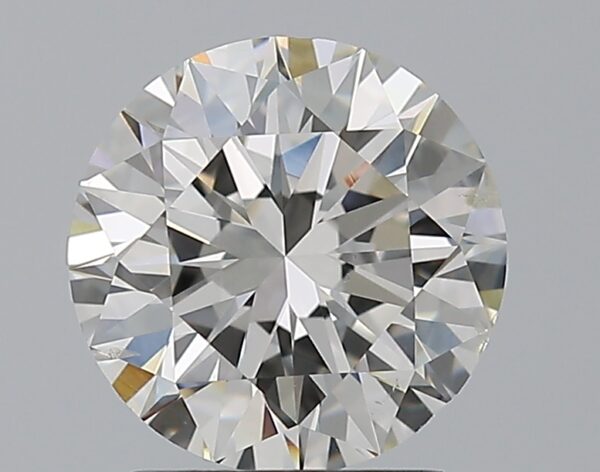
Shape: round
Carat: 2
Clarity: SI2
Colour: H
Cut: EX
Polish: EX
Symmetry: EX
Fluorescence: N
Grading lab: GIA
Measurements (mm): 8.03 x 8.08 x 5.01